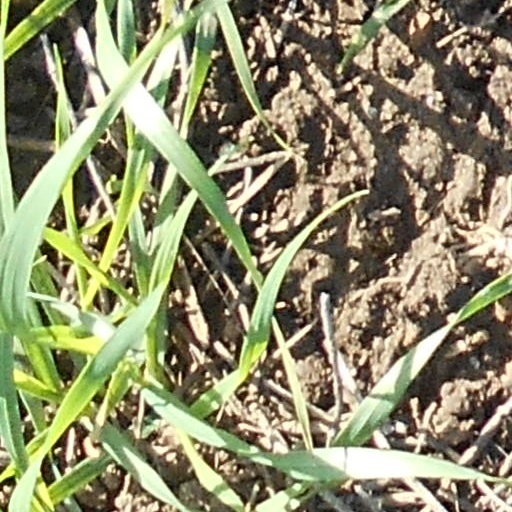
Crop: wheat